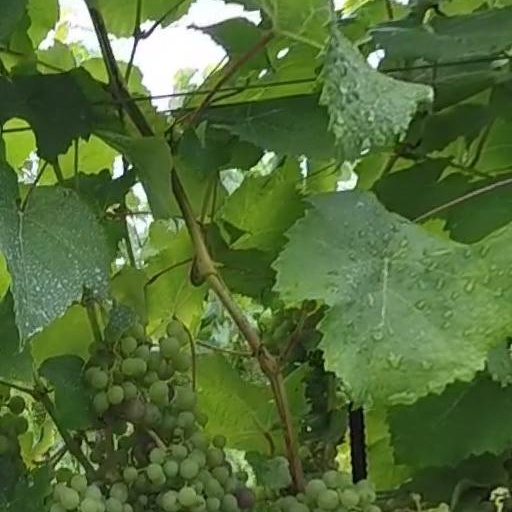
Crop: grape